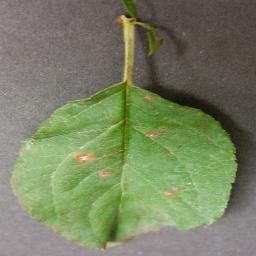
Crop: apple
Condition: cedar_rust